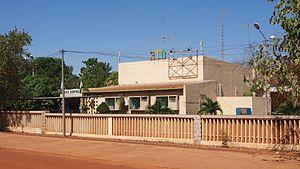
Siège du Radio Burkina, la radio de la RTB, Ouagadougou, Burkina Faso
La Radiodiffusion-Télévision du Burkina est la société publique de télévision et de radio du Burkina Faso.